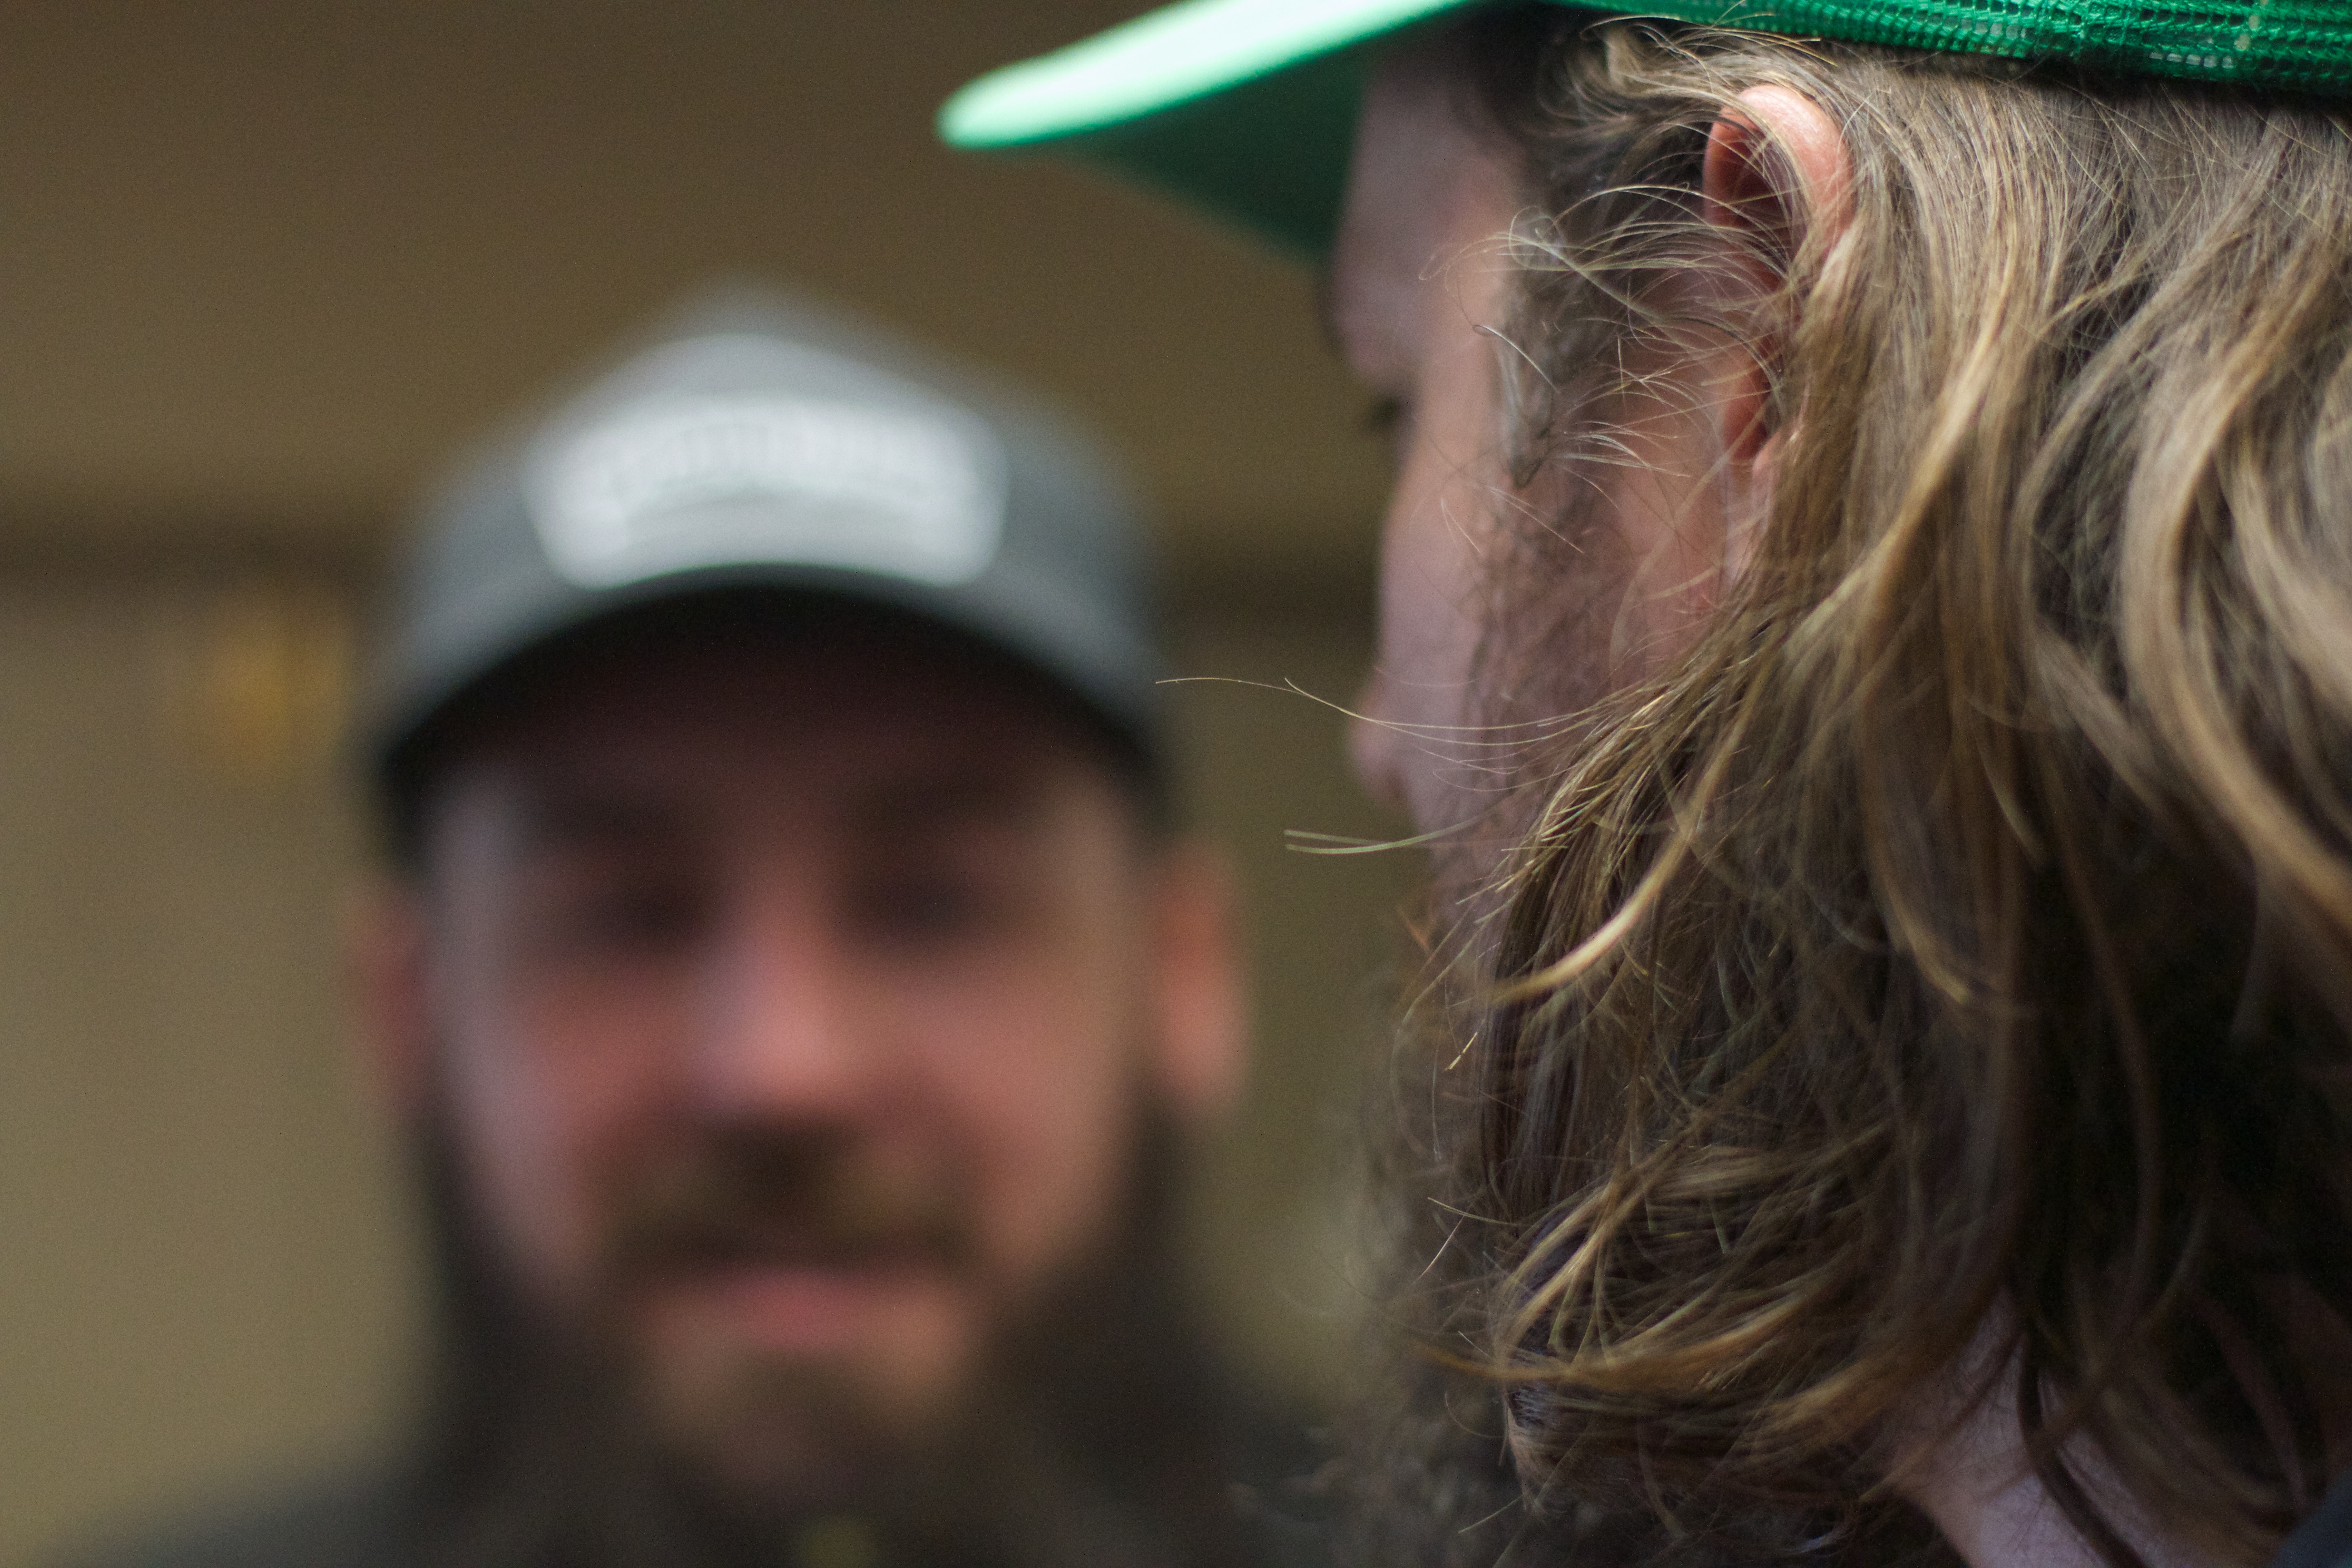
person, people, hair, portrait, spring, facial expression, smile, beer, eye, glasses, head, thatbrewery, beardbrew, facial hair